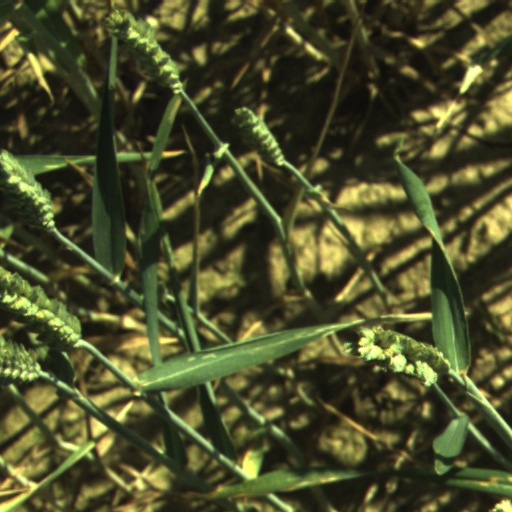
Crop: wheat